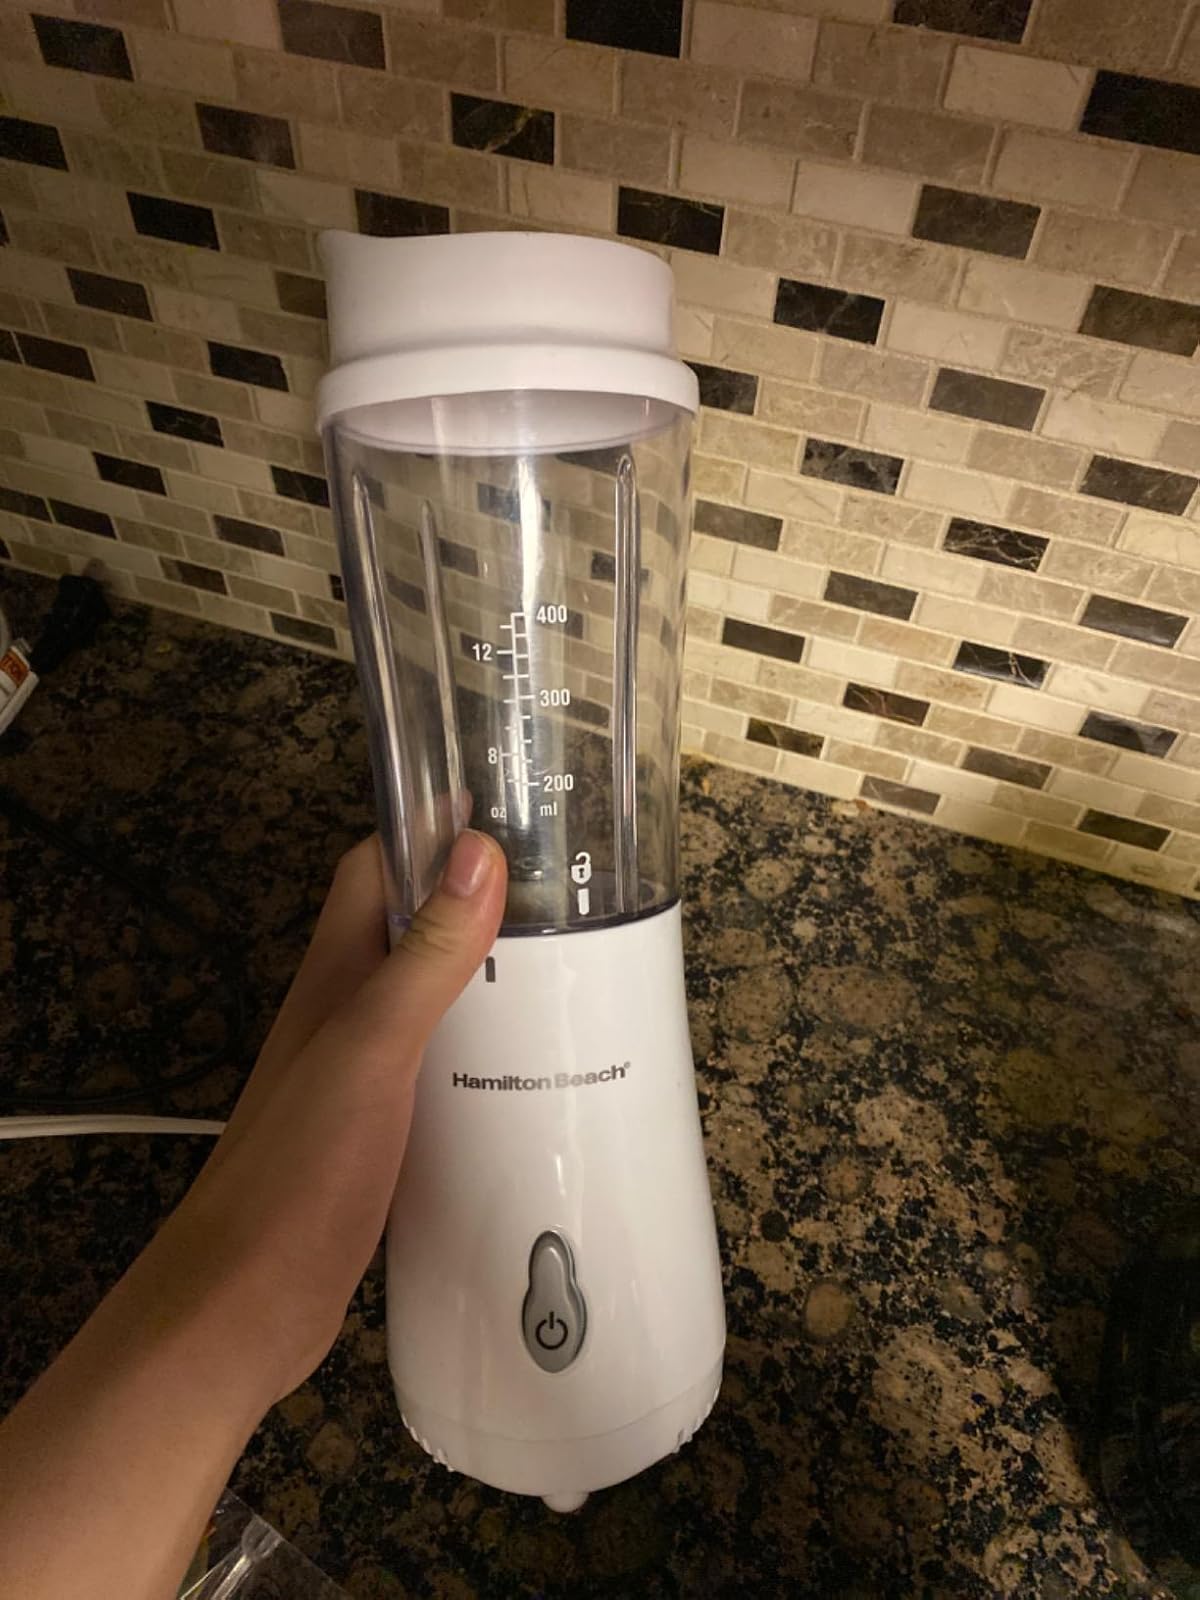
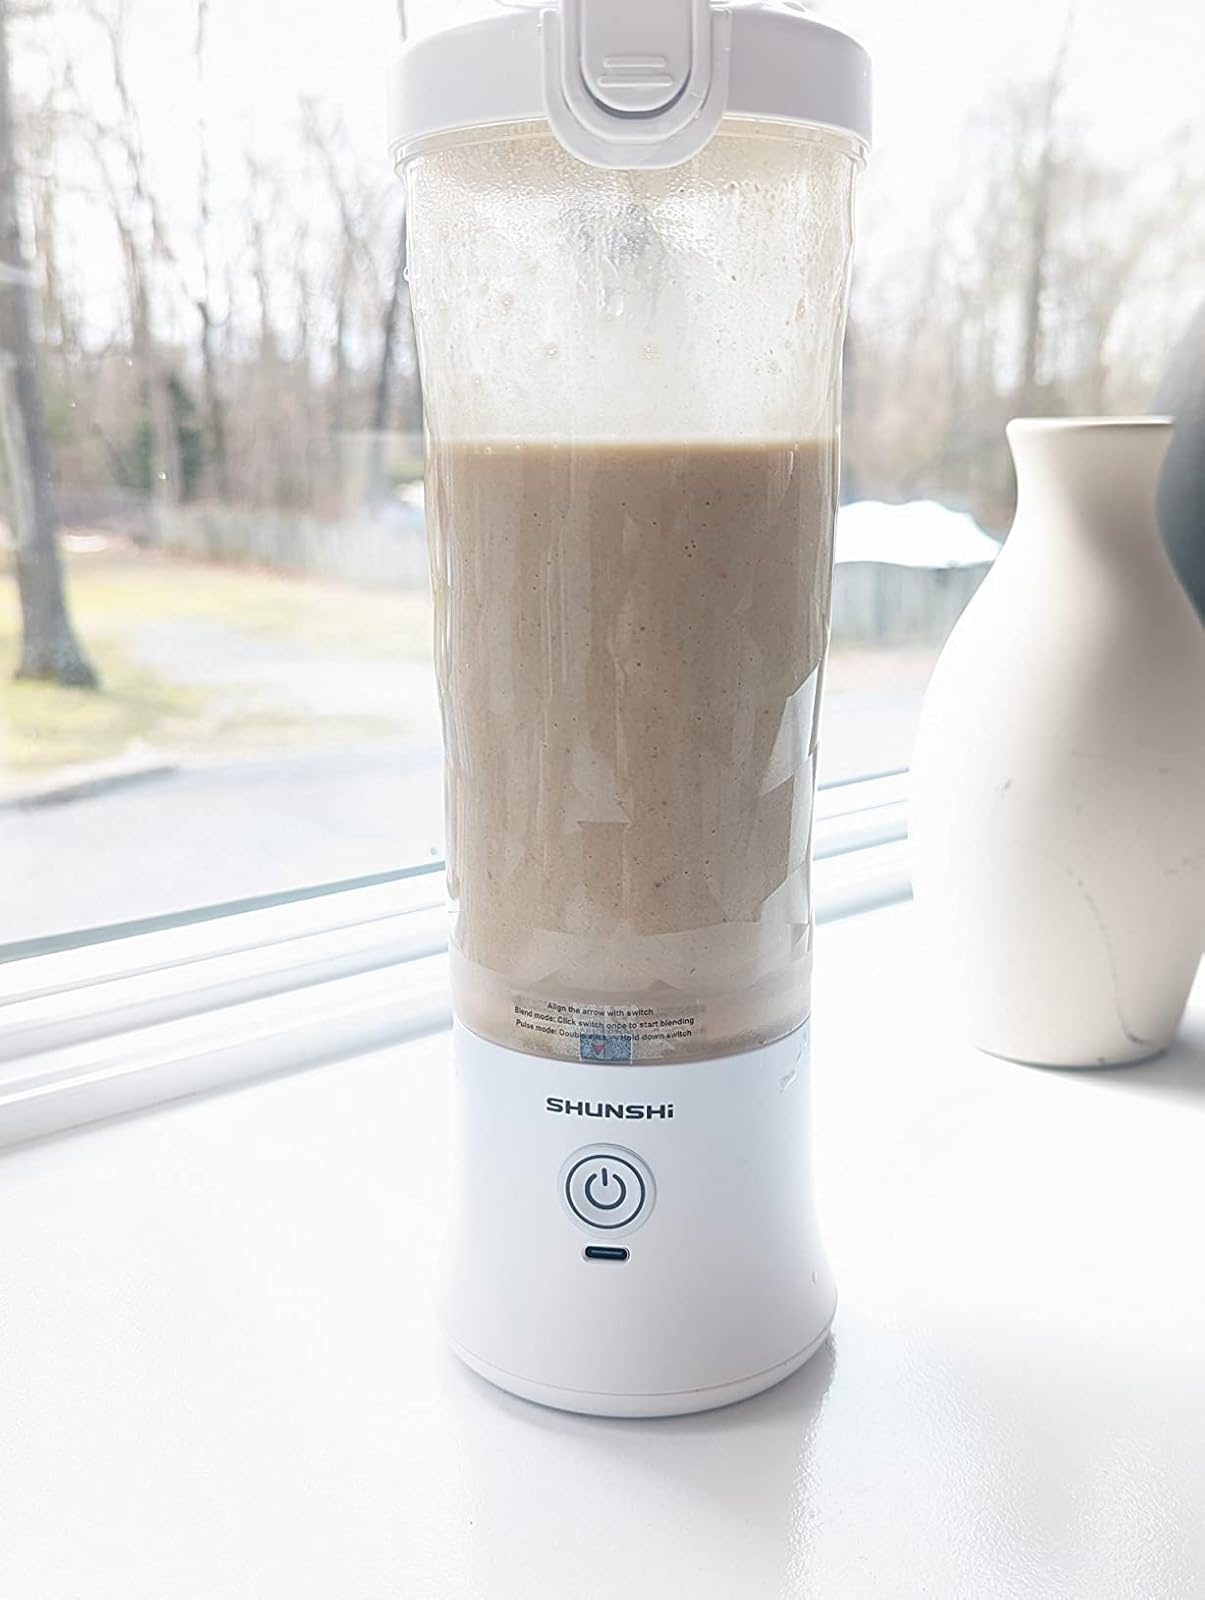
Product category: items_blender
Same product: no